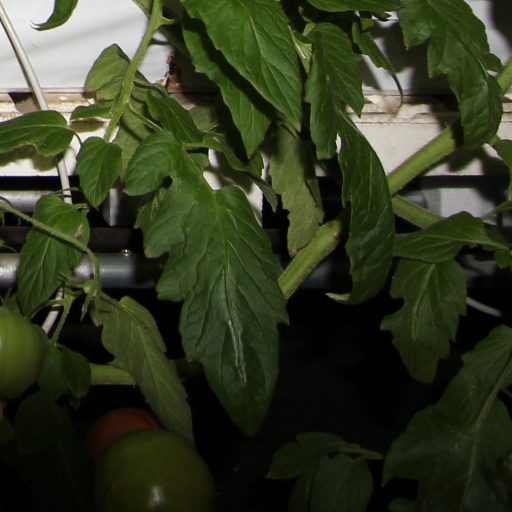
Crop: tomato